Aquarium filter

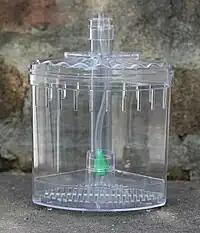
Air-driven corner filter

Aquarium filters are critical components of both freshwater and marine aquaria. Aquarium filters remove physical and soluble chemical waste products from aquaria, simplifying maintenance. Furthermore, aquarium filters are necessary to support life as aquaria are relatively small, closed volumes of water compared to the natural environment of most fish.